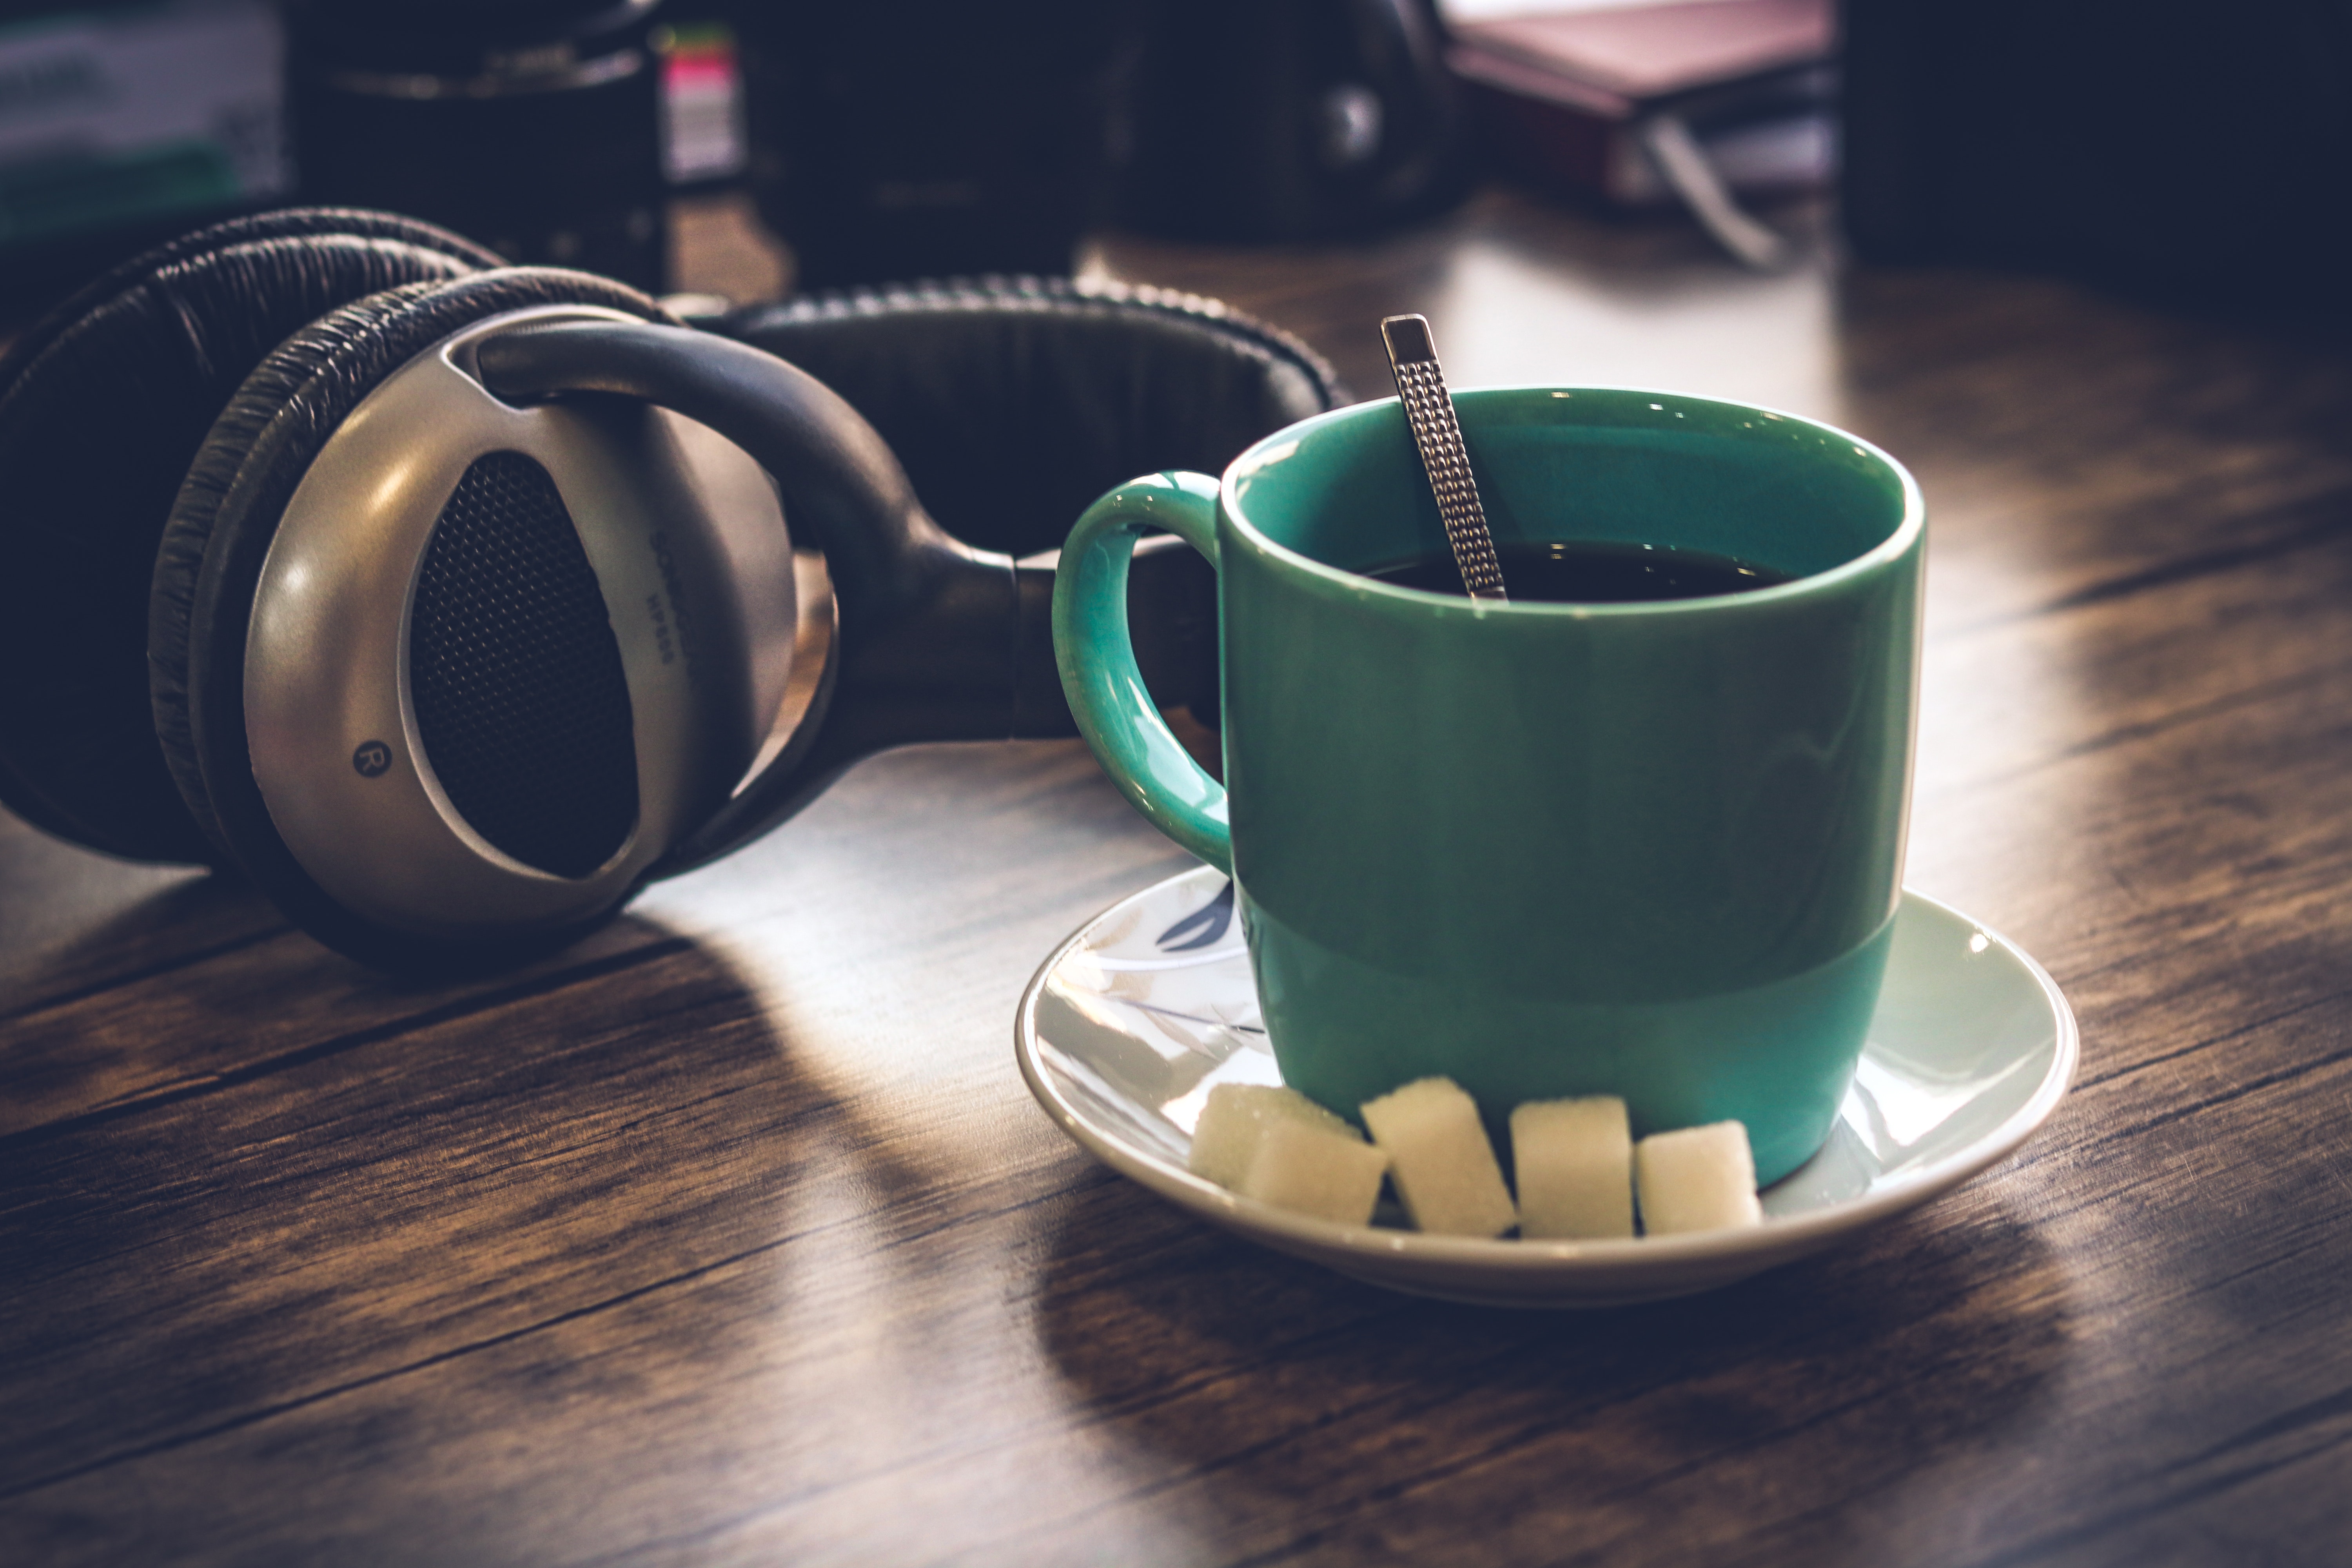
cup, coffee cup, tableware, still life photography, ceramic, drinkware, coffee, tea